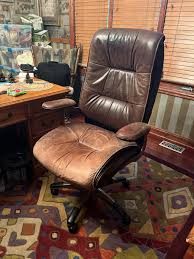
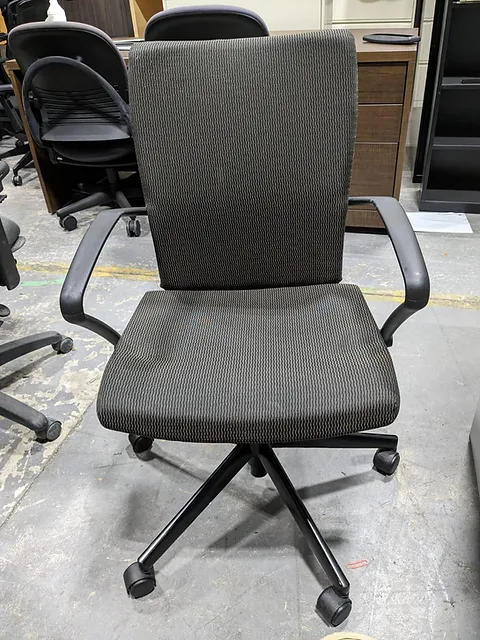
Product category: items_chair
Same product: no